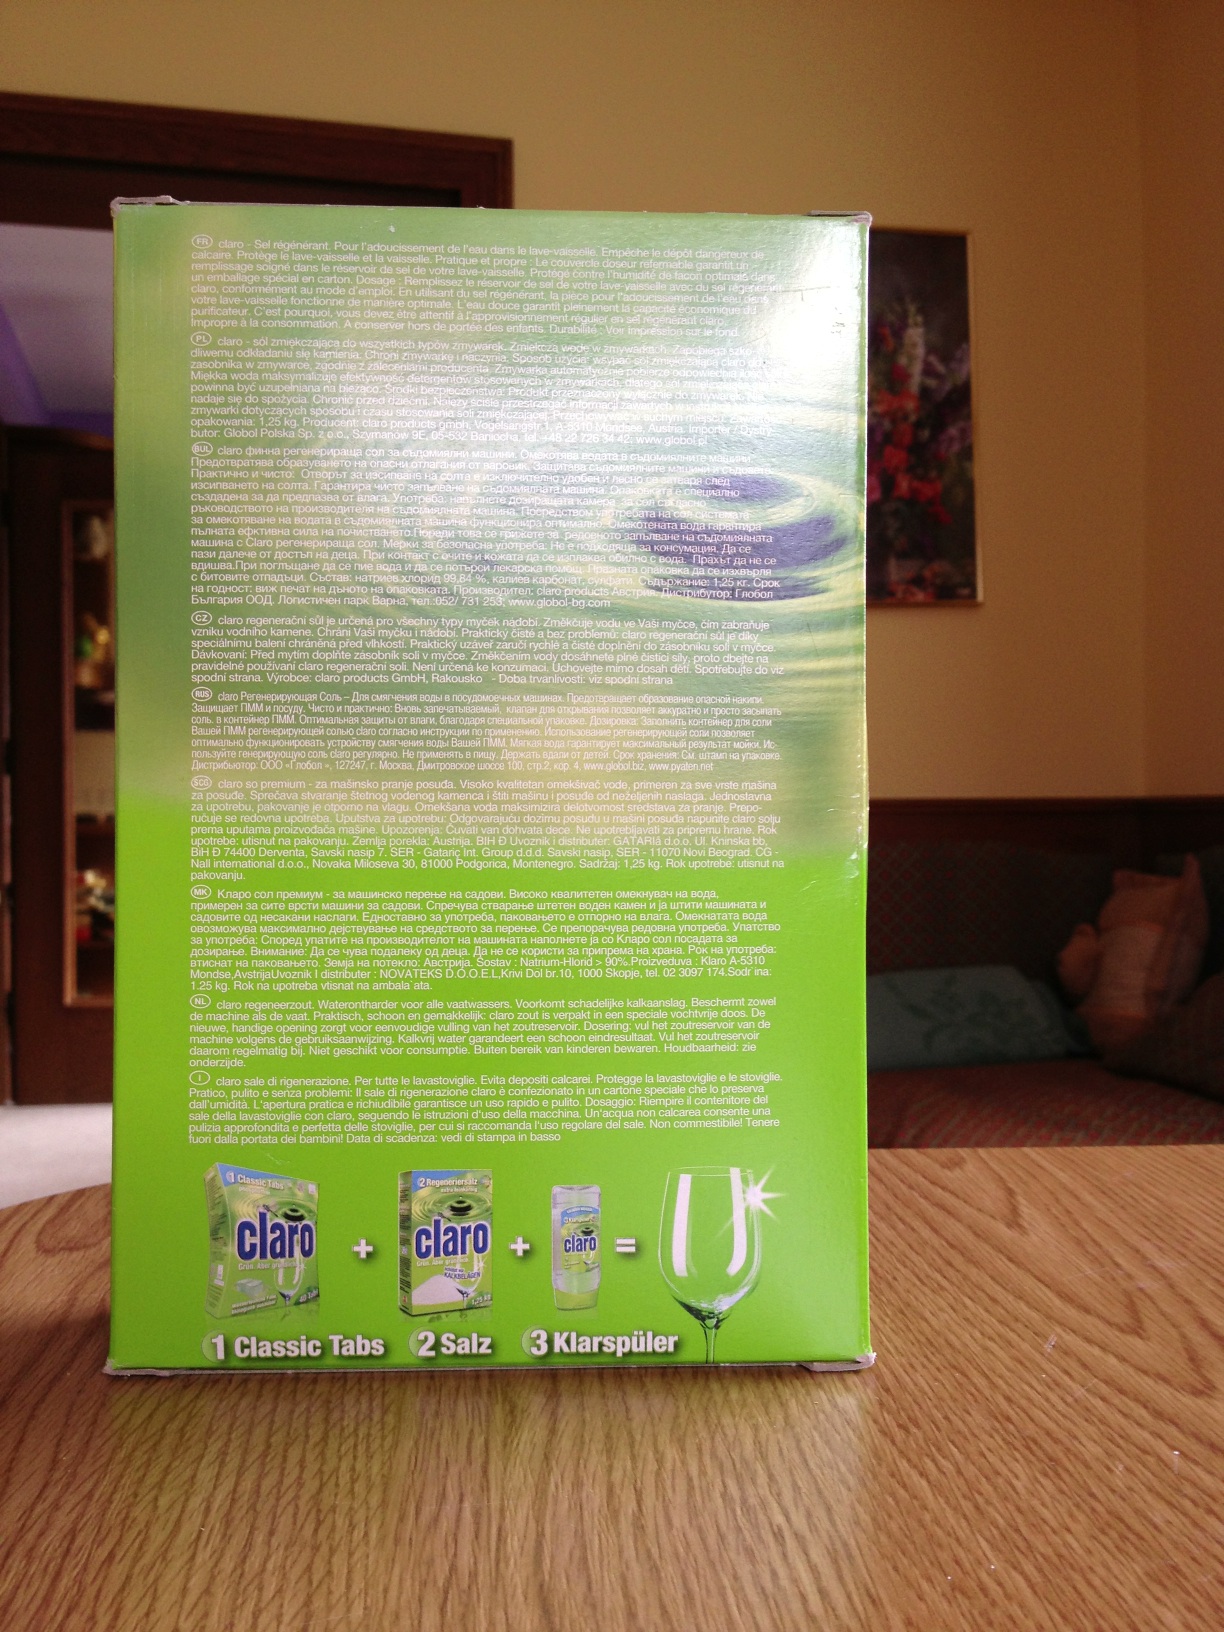Question: Please read the text on the pack.
Answer: unanswerable